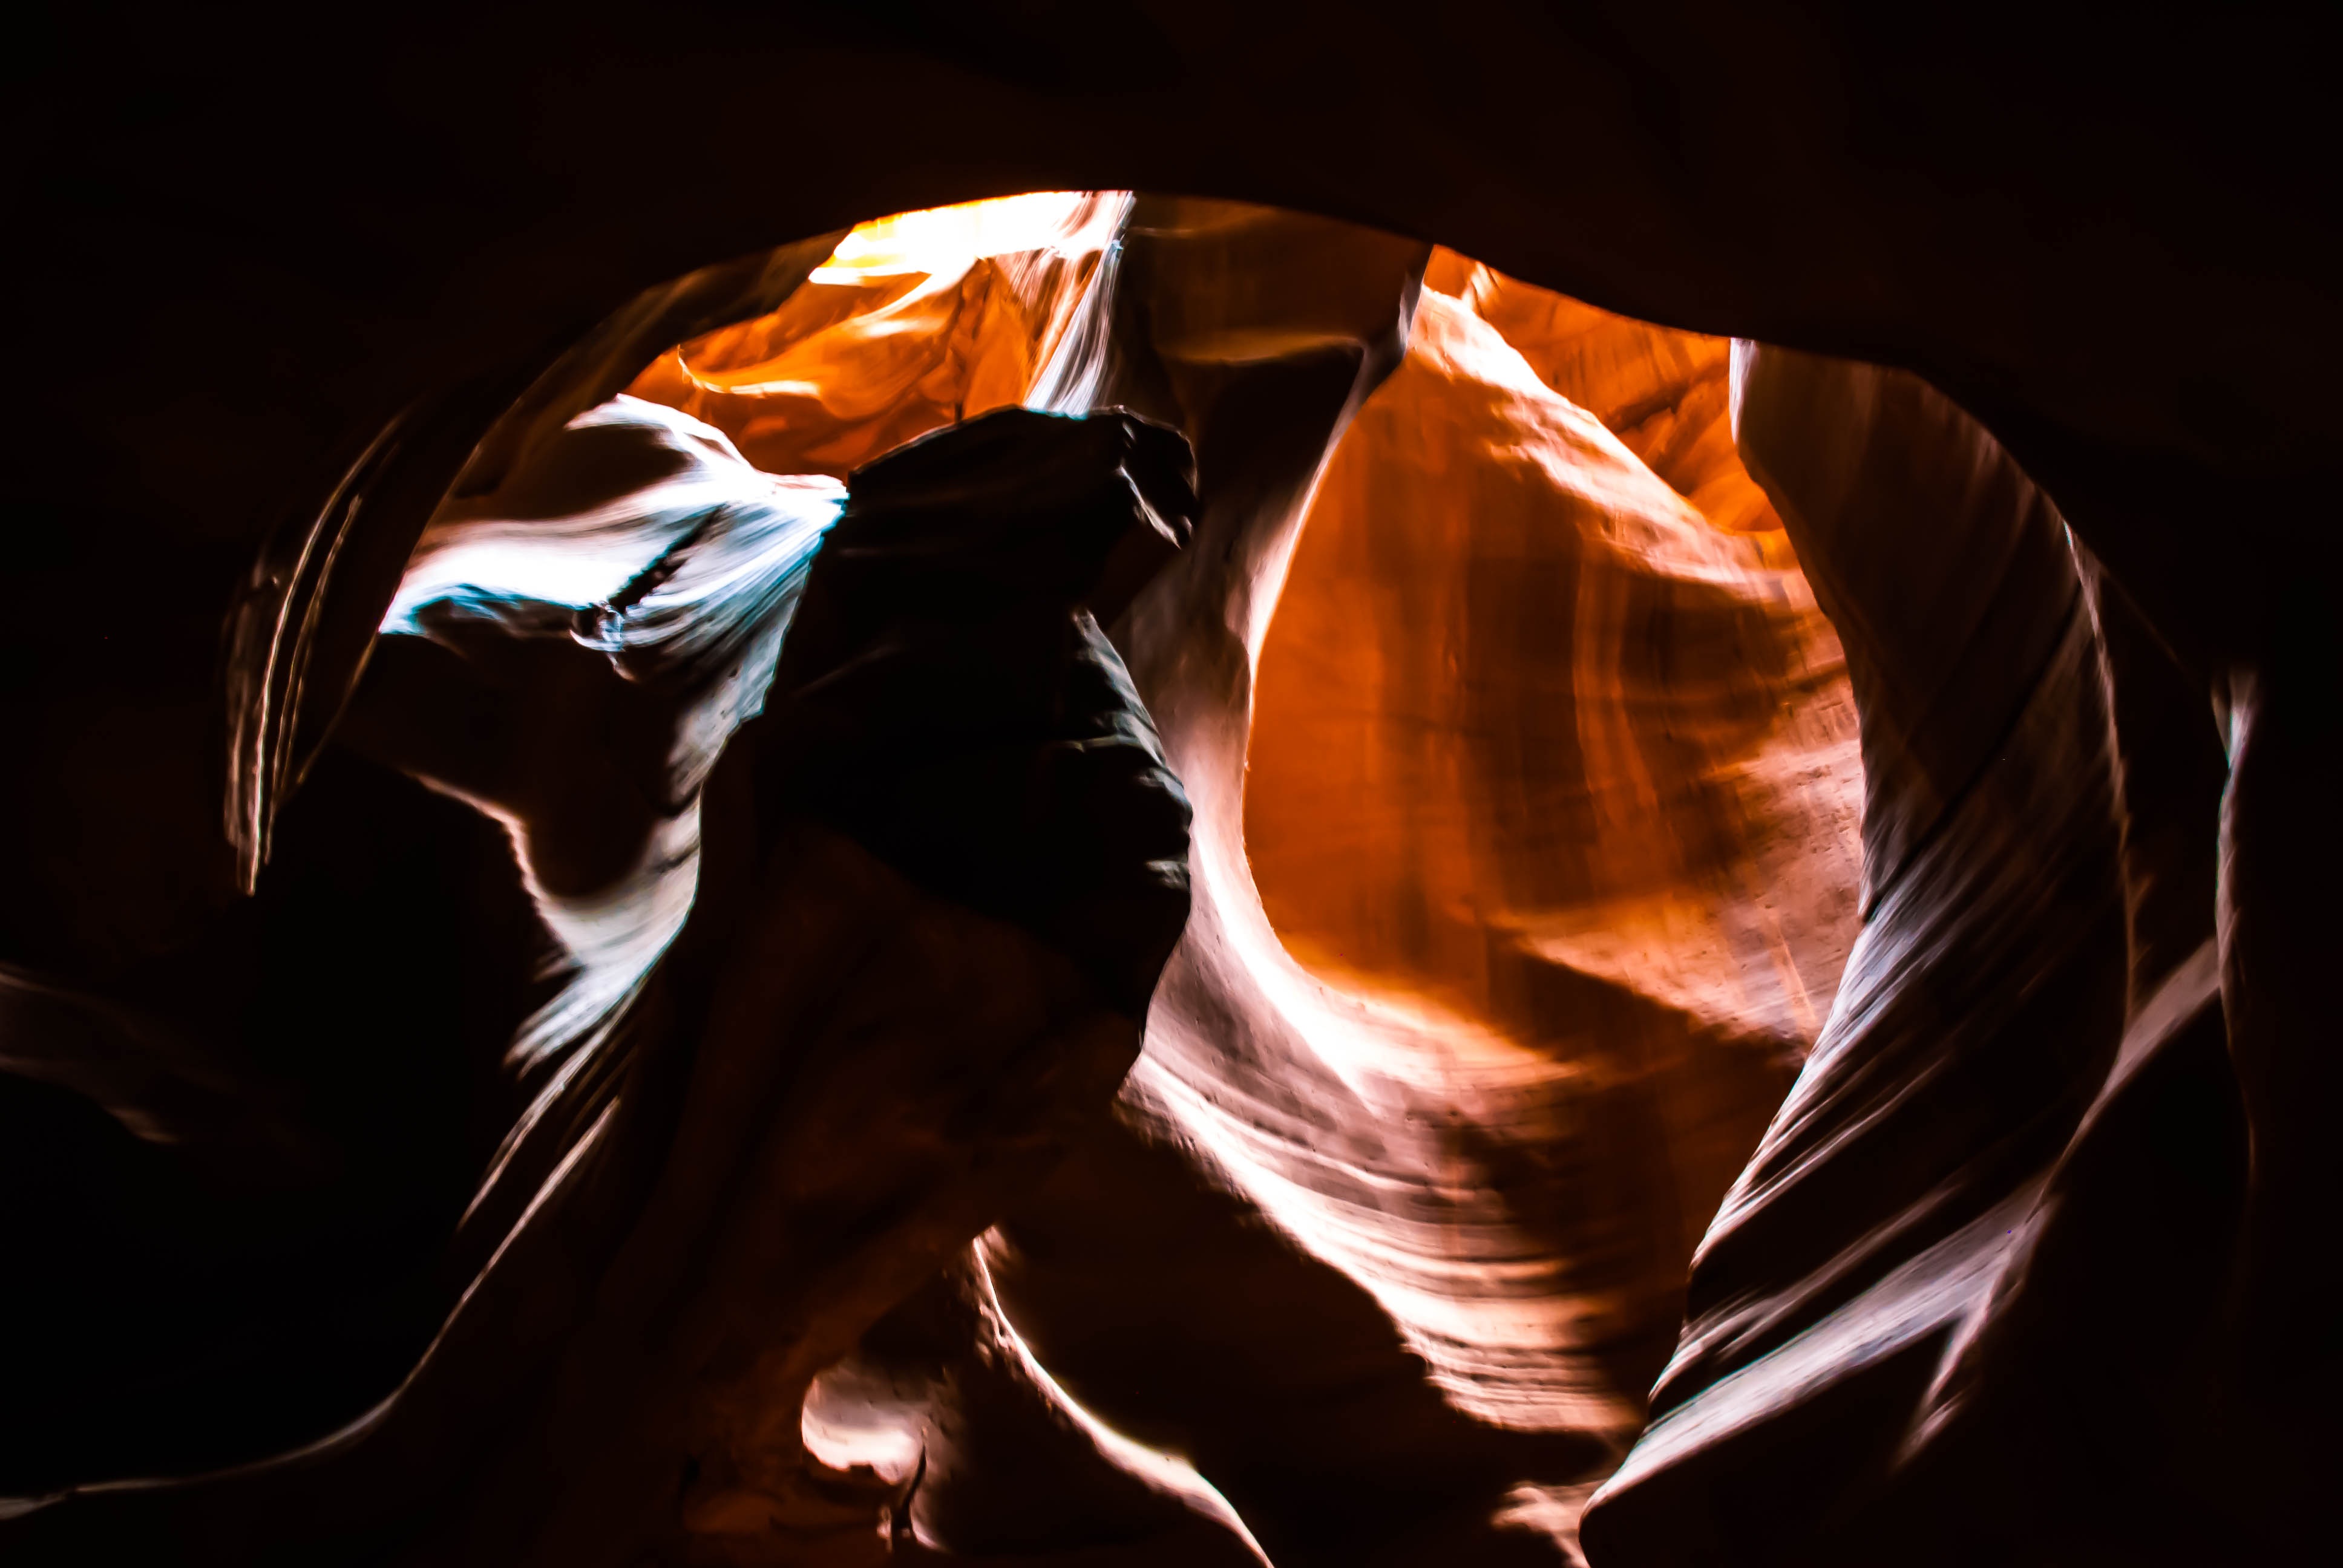
landscape, nature, light, flame, darkness, tourism, arizona, antelope canyon, stone waves